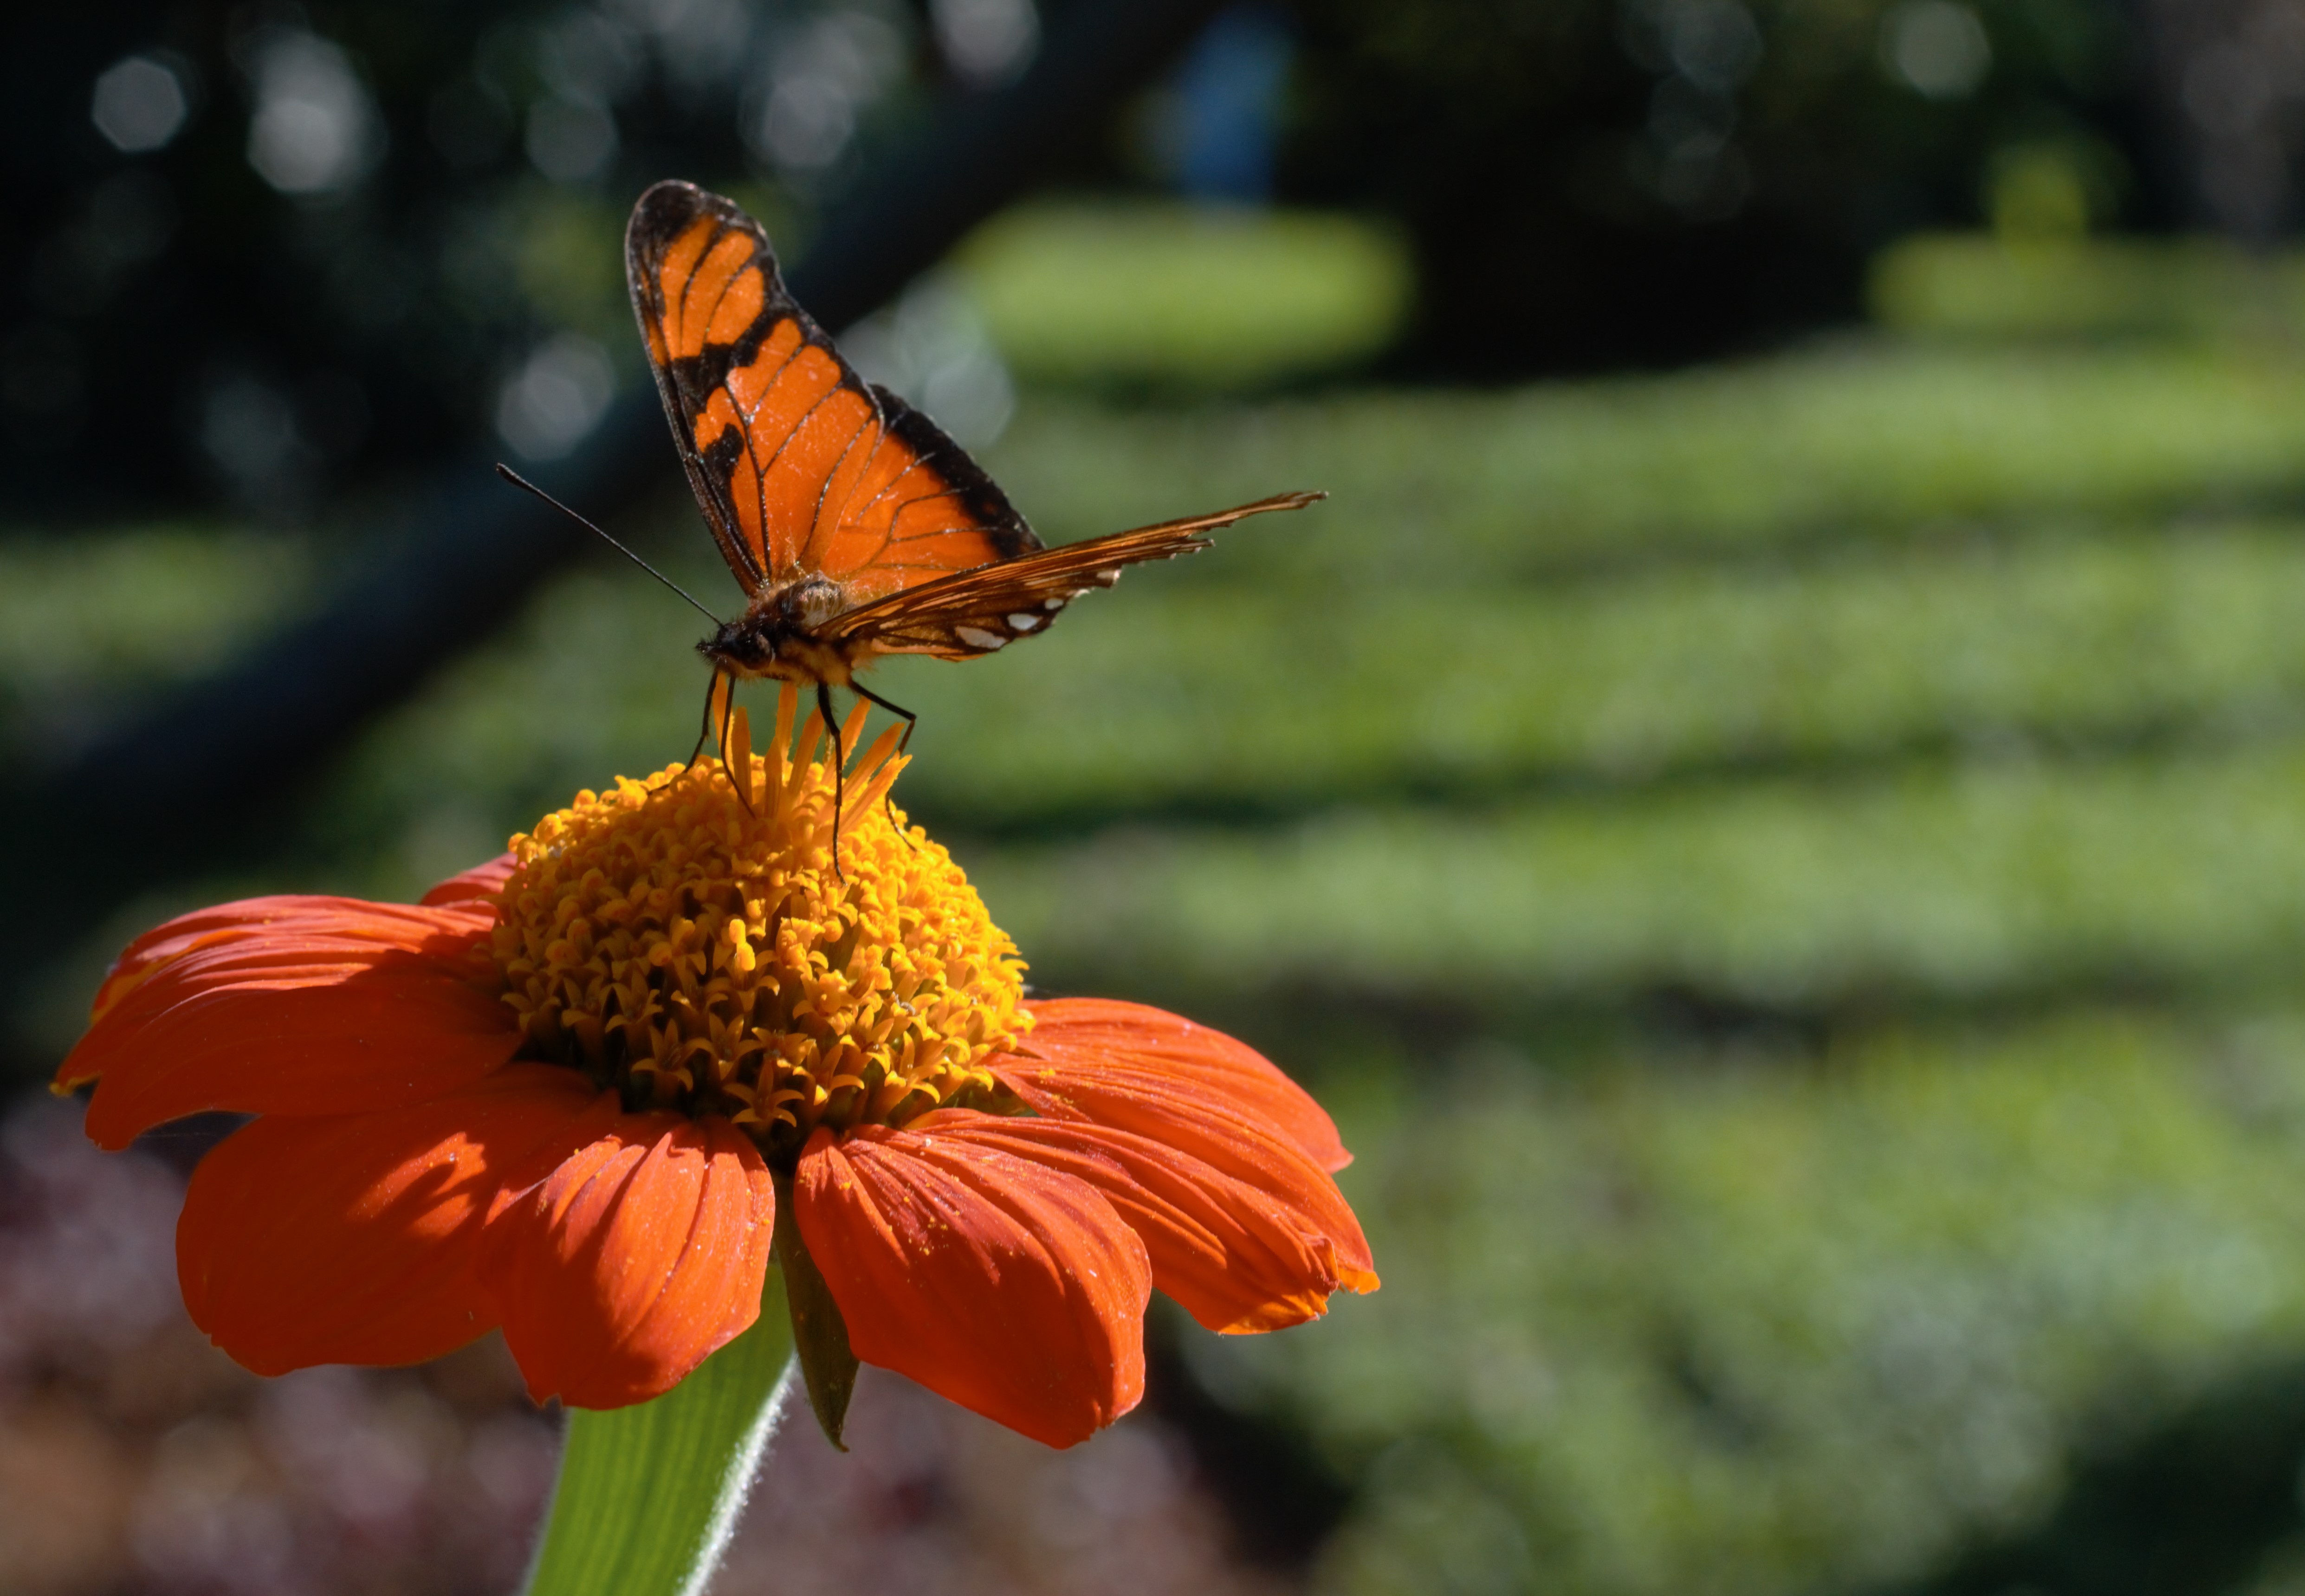
nature, prairie, flower, petal, insect, autumn, botany, butterfly, flora, fauna, invertebrate, monarch butterfly, landing, nectar, macro photography, pollinator, moths and butterflies